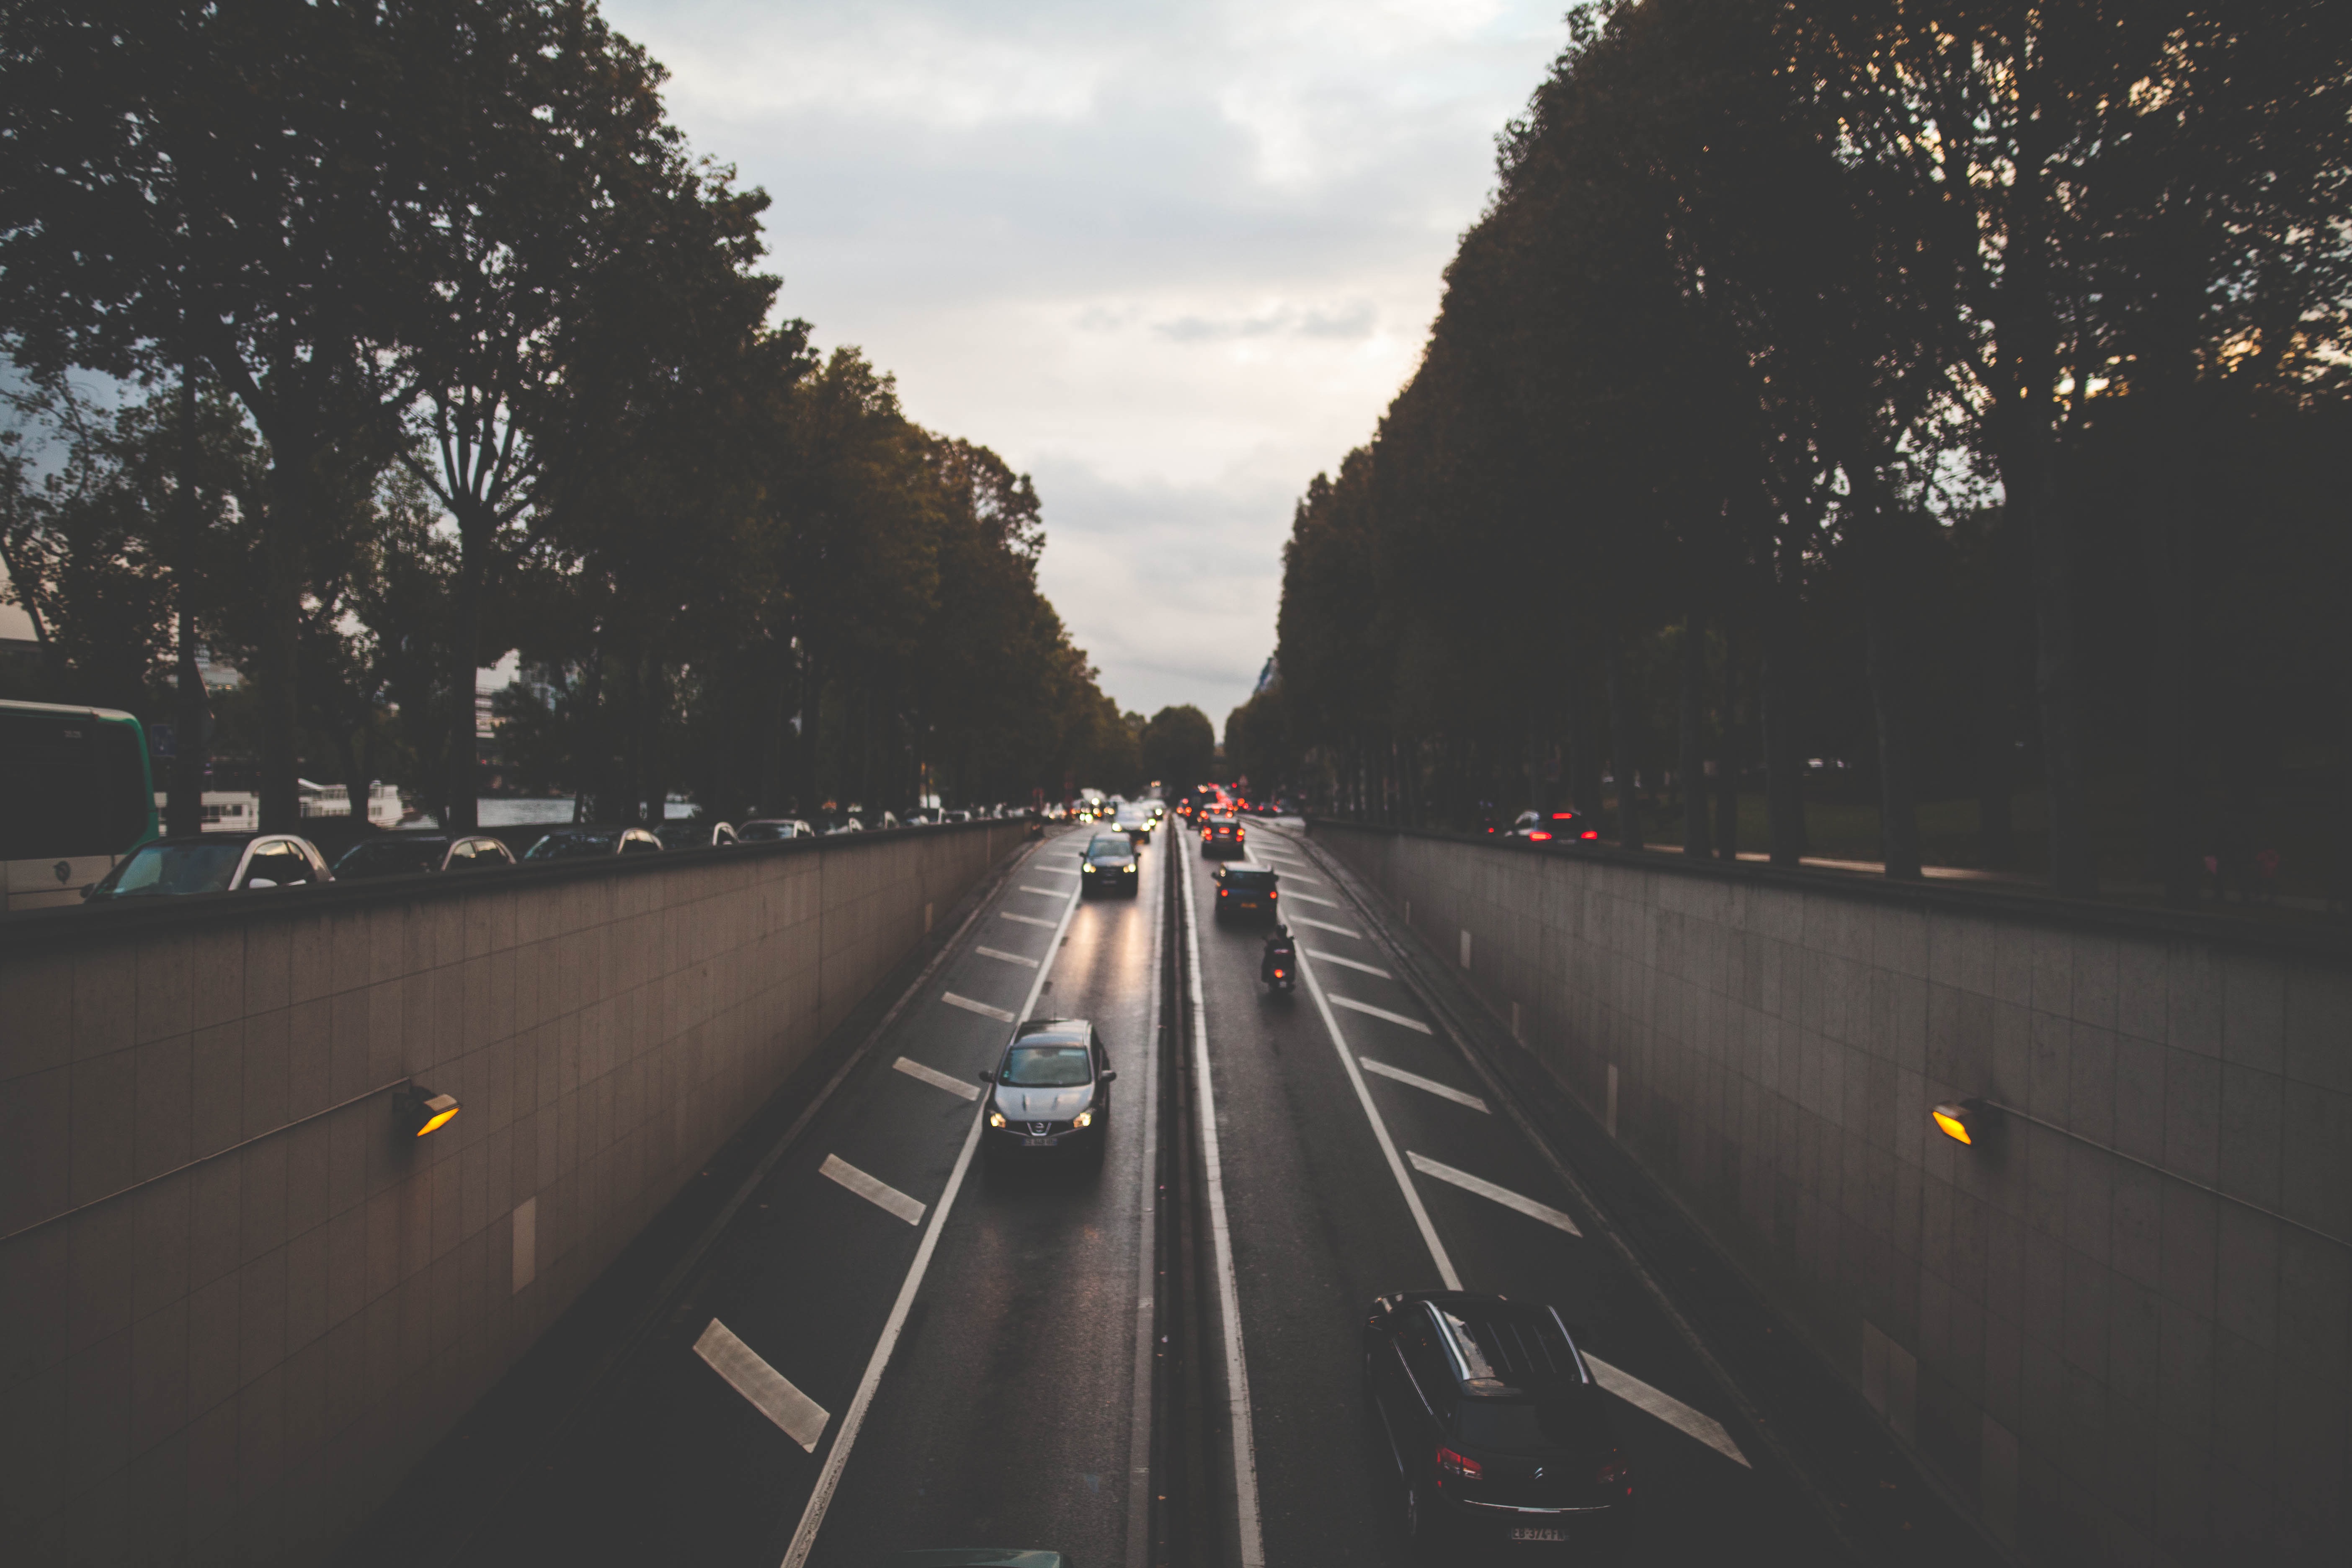
light, road, bridge, street, car, night, morning, highway, driving, dusk, evening, reflection, darkness, waterway, expressway, infrastructure